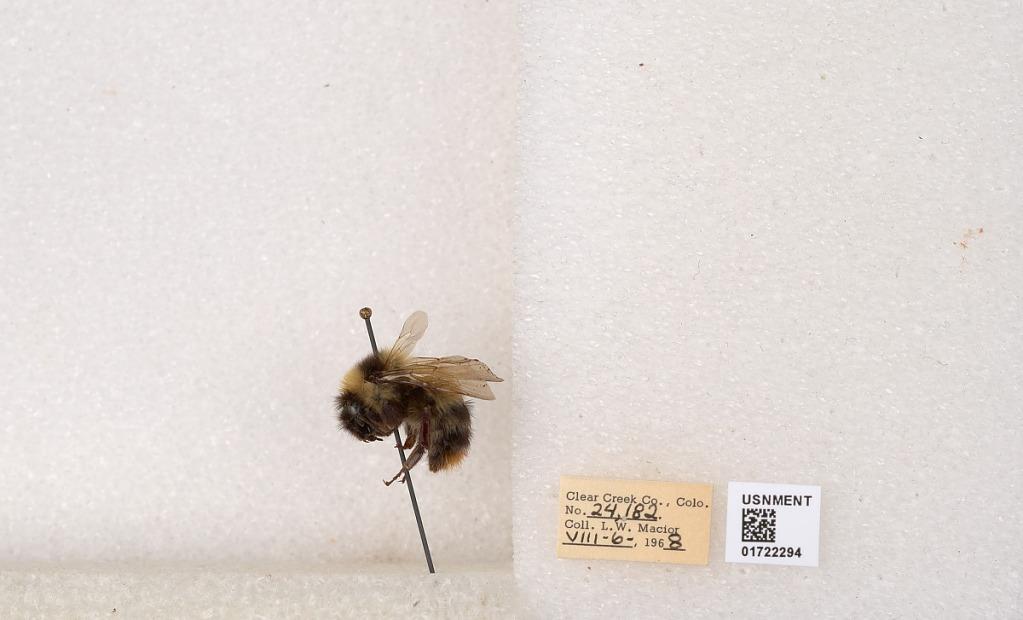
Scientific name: Bombus kirbyellus
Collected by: L. Macior
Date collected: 1968-8-6
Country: United States
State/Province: Colorado
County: Clear Creek
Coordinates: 39.6891, -105.644